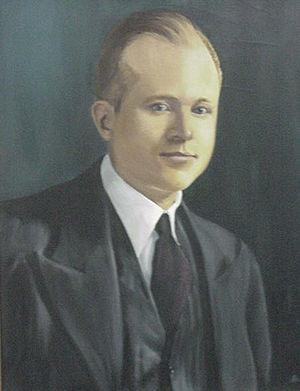
Henry Giessenbier était un banquier de Saint-Louis qui fonda la Jeune Chambre Internationale des États-Unis en 1915.